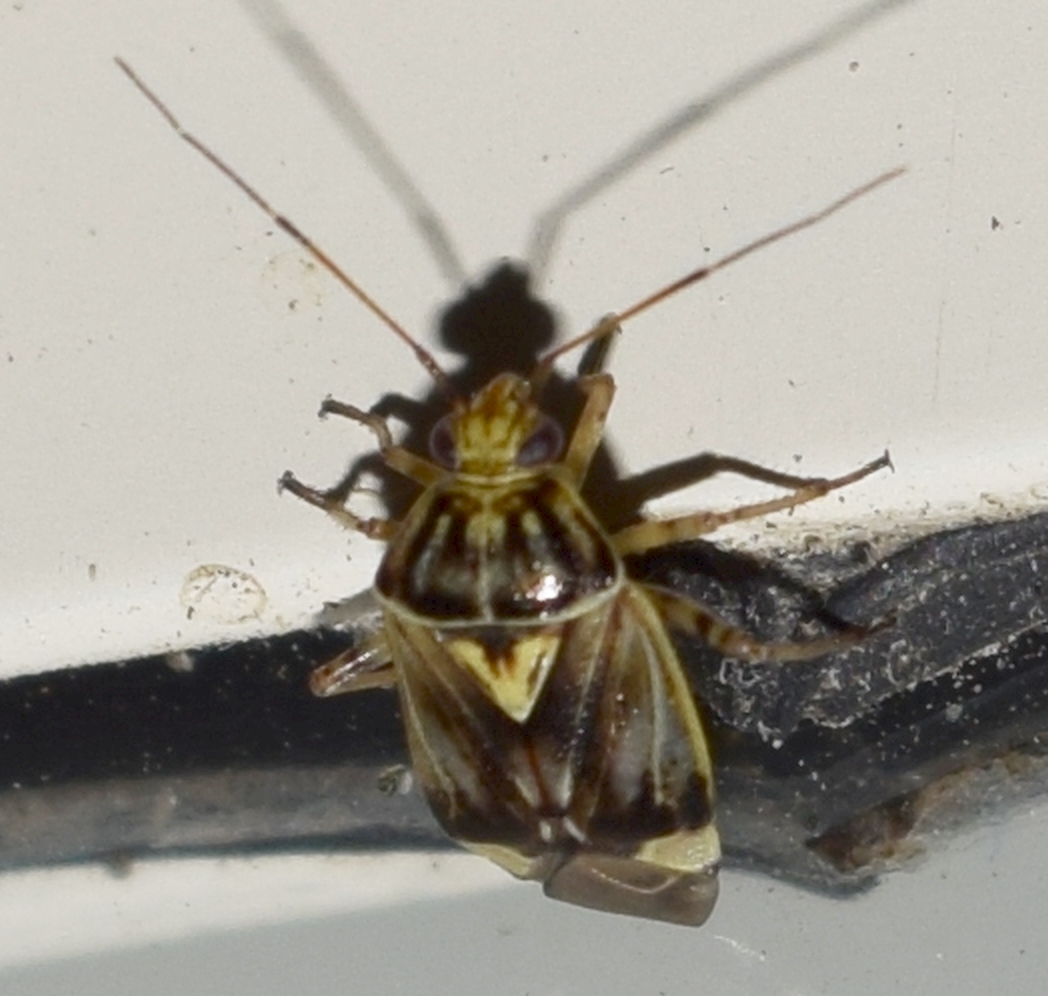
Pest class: lygus_bug